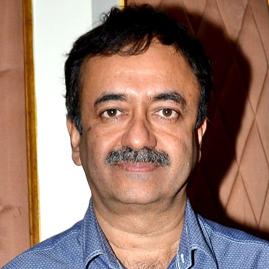
Age: 51